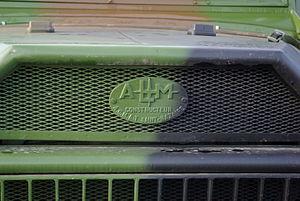
Logo de l'ALM - ACMAT sur la calandre d'un camion militaire.
Les camions ACMAT sont des camions tout-terrain, robustes et polyvalents. Lancés par ALM au début des années 1960, ils sont aujourd'hui fabriqués par les Ateliers de constructions mécaniques de l’Atlantique à Saint-Nazaire qui est une filiale d’Arquus depuis mars 2006, et emploie 120 personnes en 2012. ACMAT a été absorbée par Arquus en 2018.